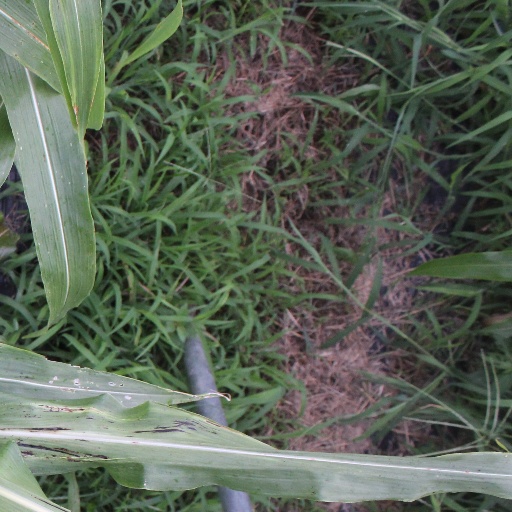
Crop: sorghum